Perseus of Macedon

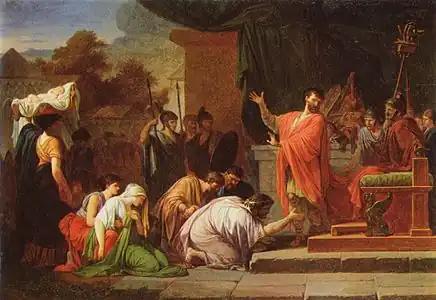
Perseus surrenders to Aemilius Paullus by Jean-François Pierre Peyron, ca. 1802.

In 178 BC, he had married Laodice V, the daughter of Seleucus IV from Syria. One son of Perseus and Laodice, Alexander, was still a child when Perseus was defeated by the Romans, and after the triumph of Aemilius Paullus in 167 BC, was kept in custody at Alba Fucens, together with his father. He became a skillful metalworker, learned the Latin language, and became a public notary.